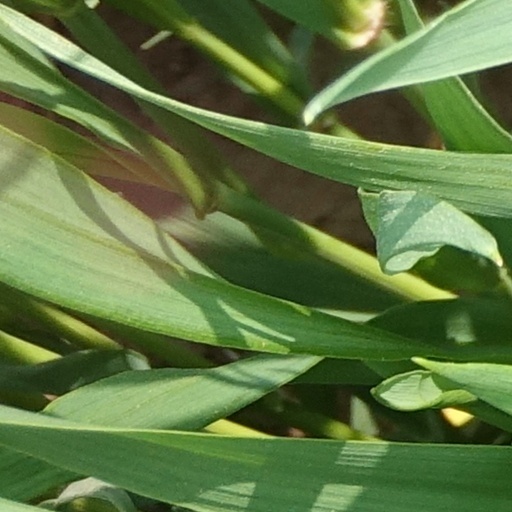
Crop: wheat